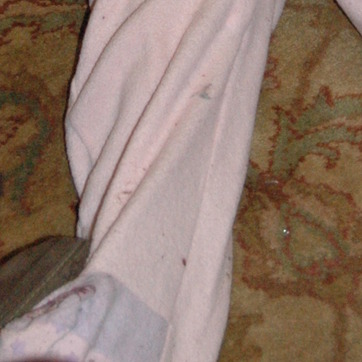
Material: fabric